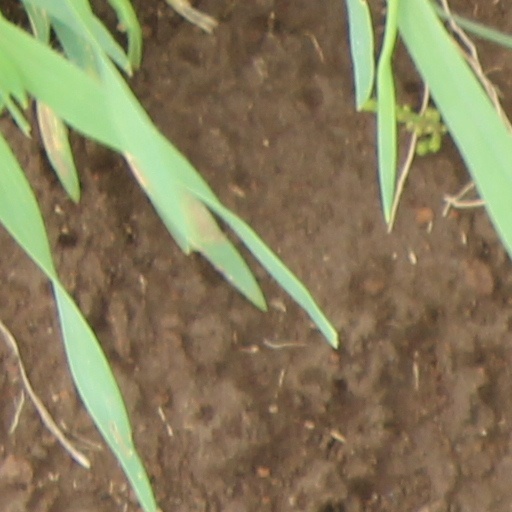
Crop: wheat